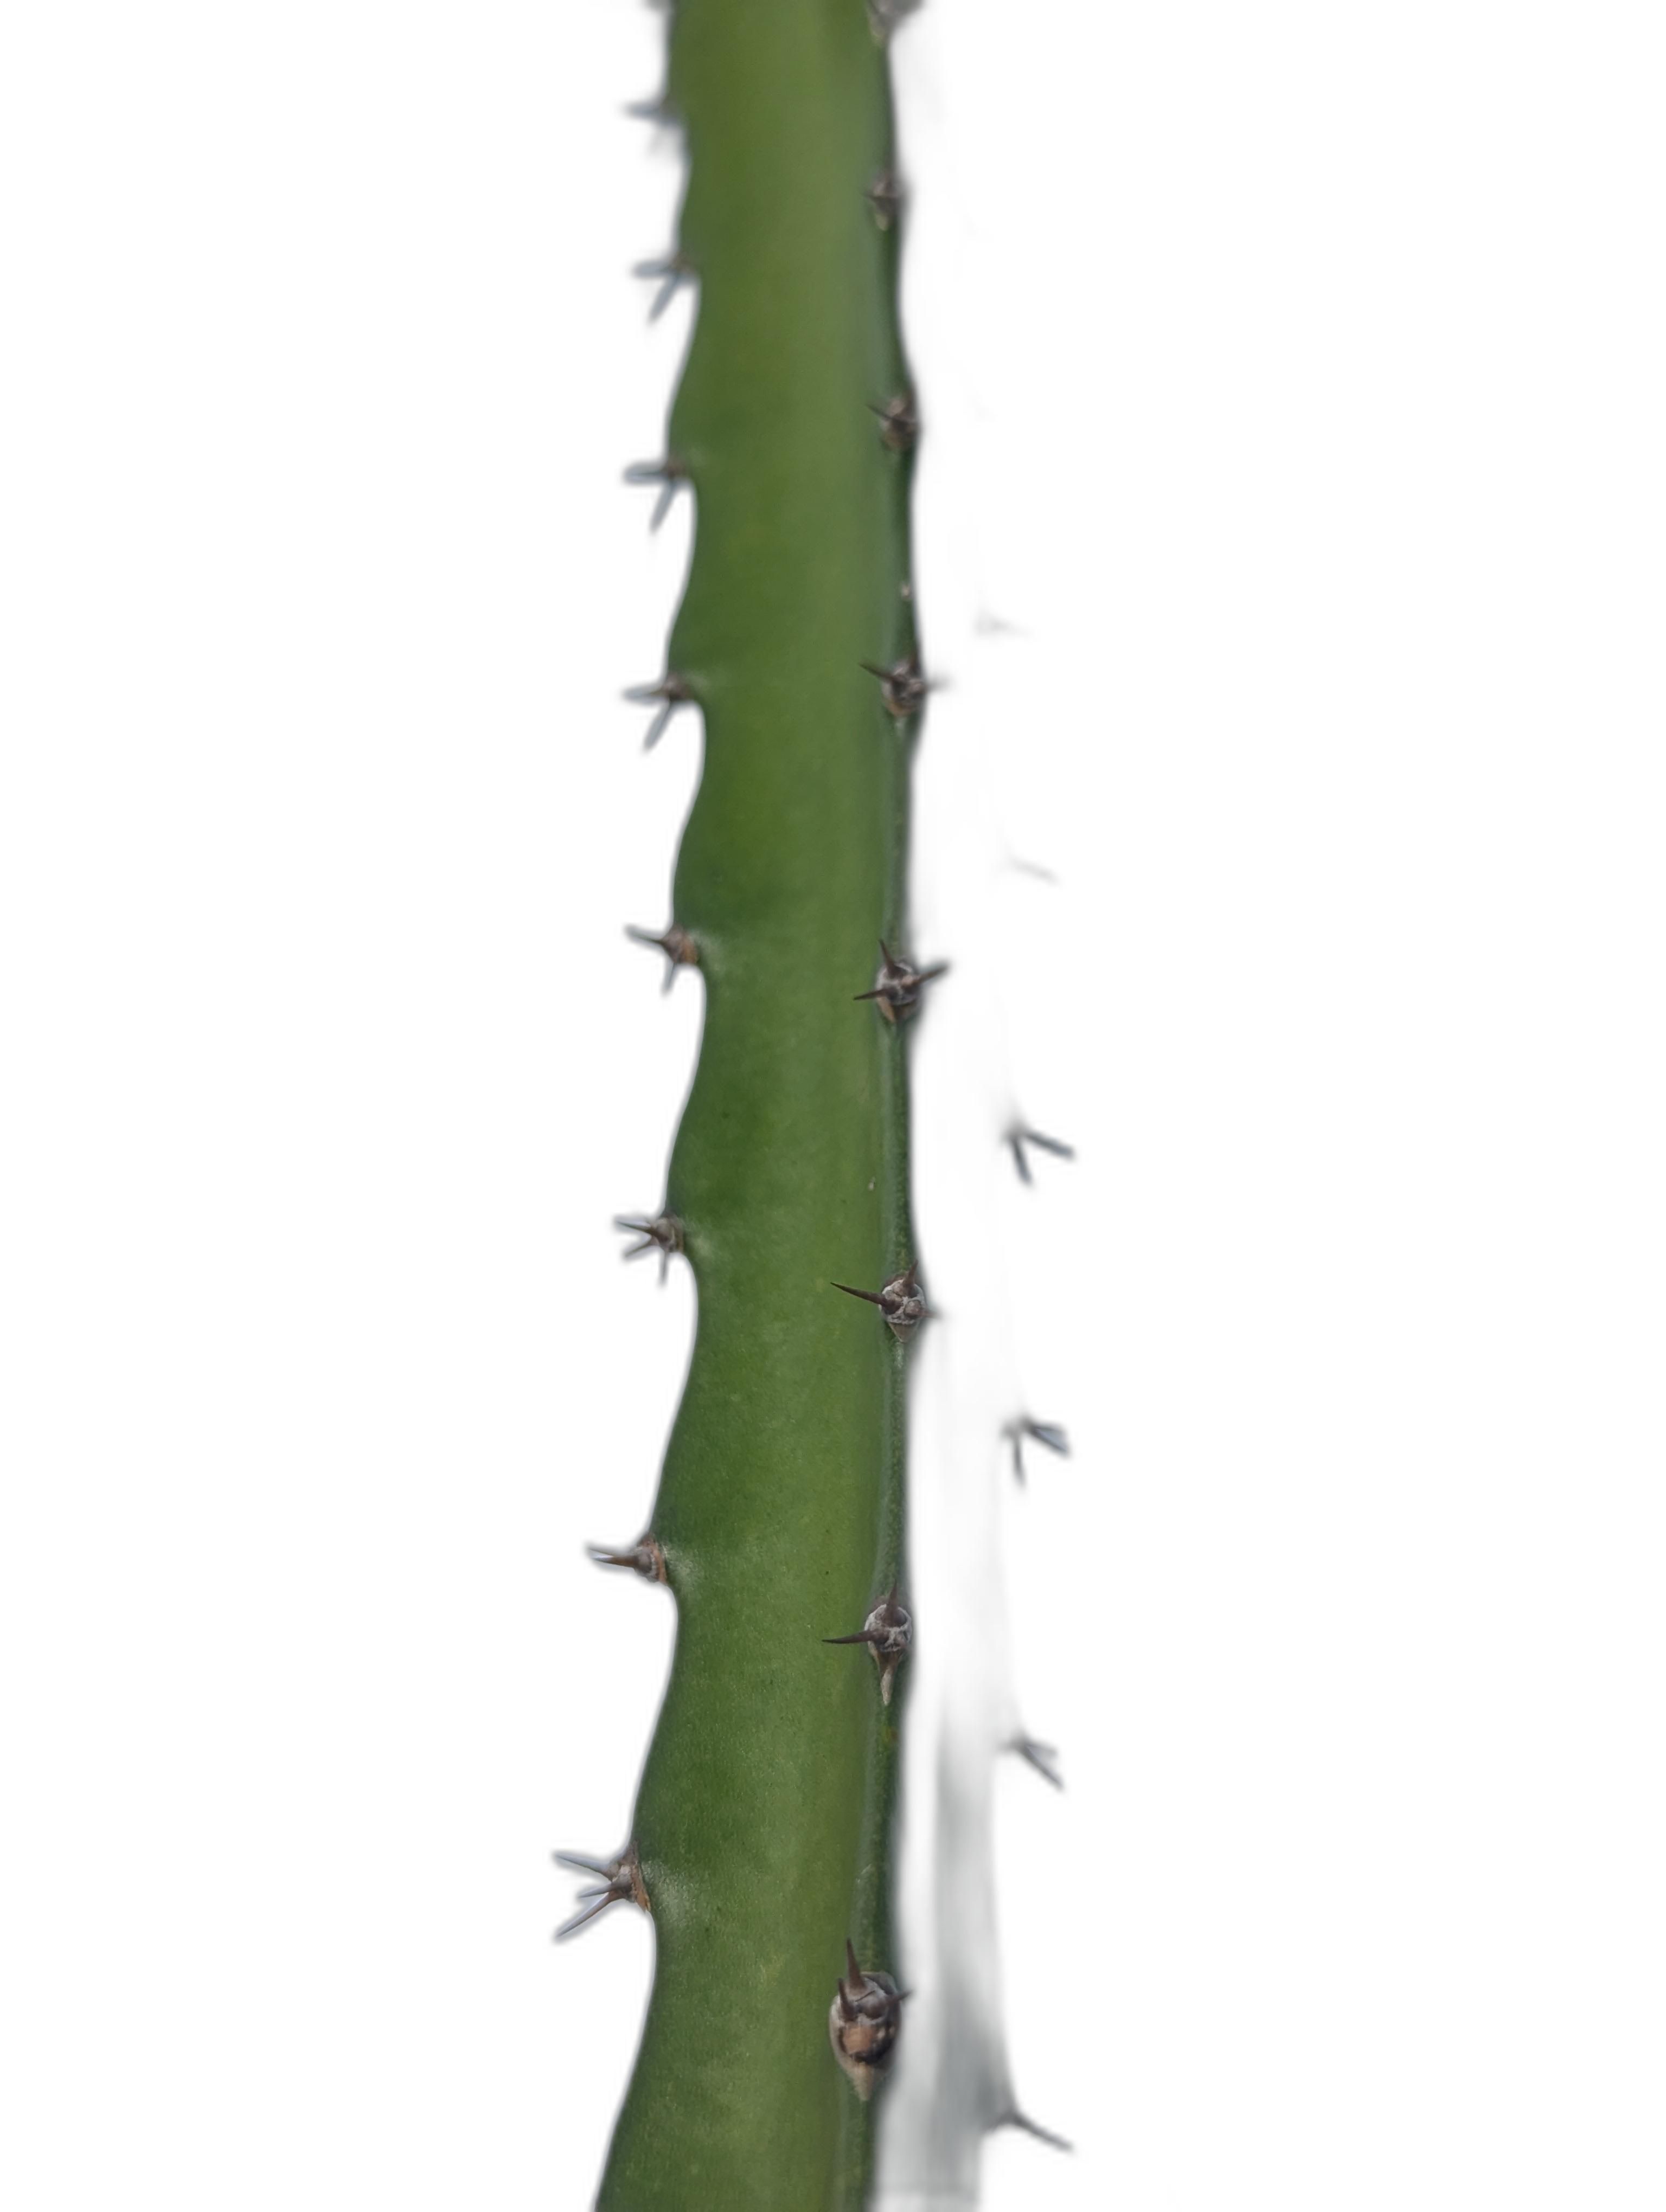
Label: Good leaf